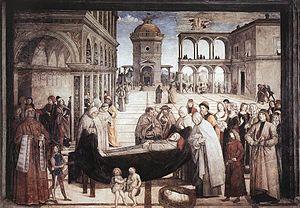
La chapelle Bufalini est une chapelle du transept droit de la Basilique Santa Maria in Aracoeli à Rome. Elle comporte un cycle de fresques Vie de saint Bernardin de Sienne réalisées par Pinturicchio entre 1484 et 1486.